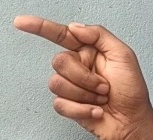
ASL sign: G